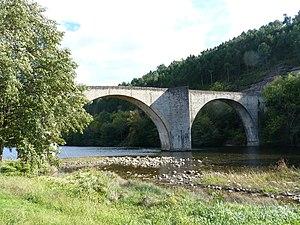
Le pont de Chambonas dans le département de l'Ardèche
Cette liste de ponts de France présente une liste de ponts remarquables de France, tant par leurs caractéristiques dimensionnelles, que par leur intérêt architectural ou historique.
Chambonas est une commune française, située dans le département de l'Ardèche en région Auvergne-Rhône-Alpes.
Le pont de Chambonas est un pont situé à Chambonas, en France.